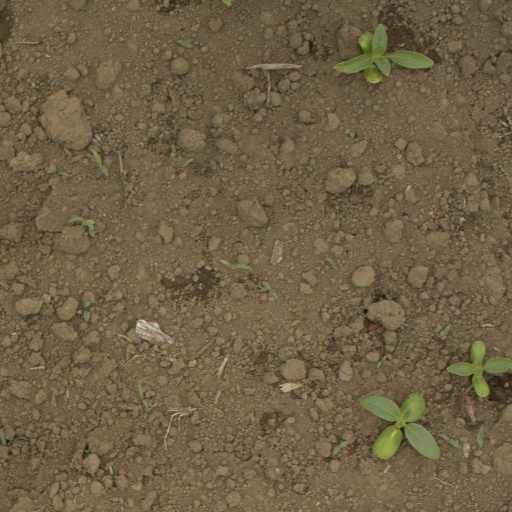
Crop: Jerusalem artichoke